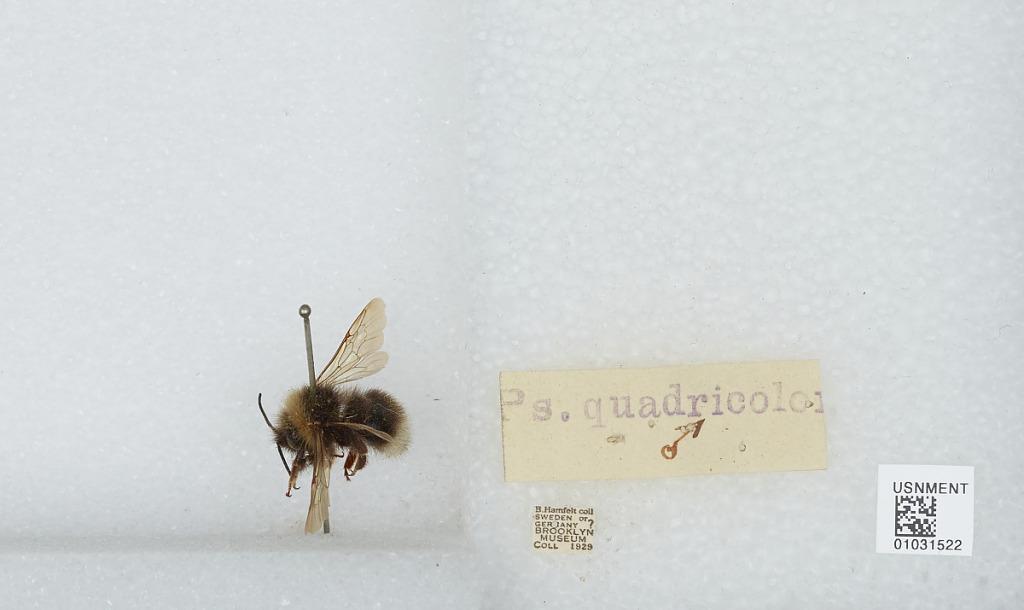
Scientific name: Bombus (Psithyrus) sylvestris (Lepeletier)
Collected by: B. Harnfelt
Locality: Sweden or Germany